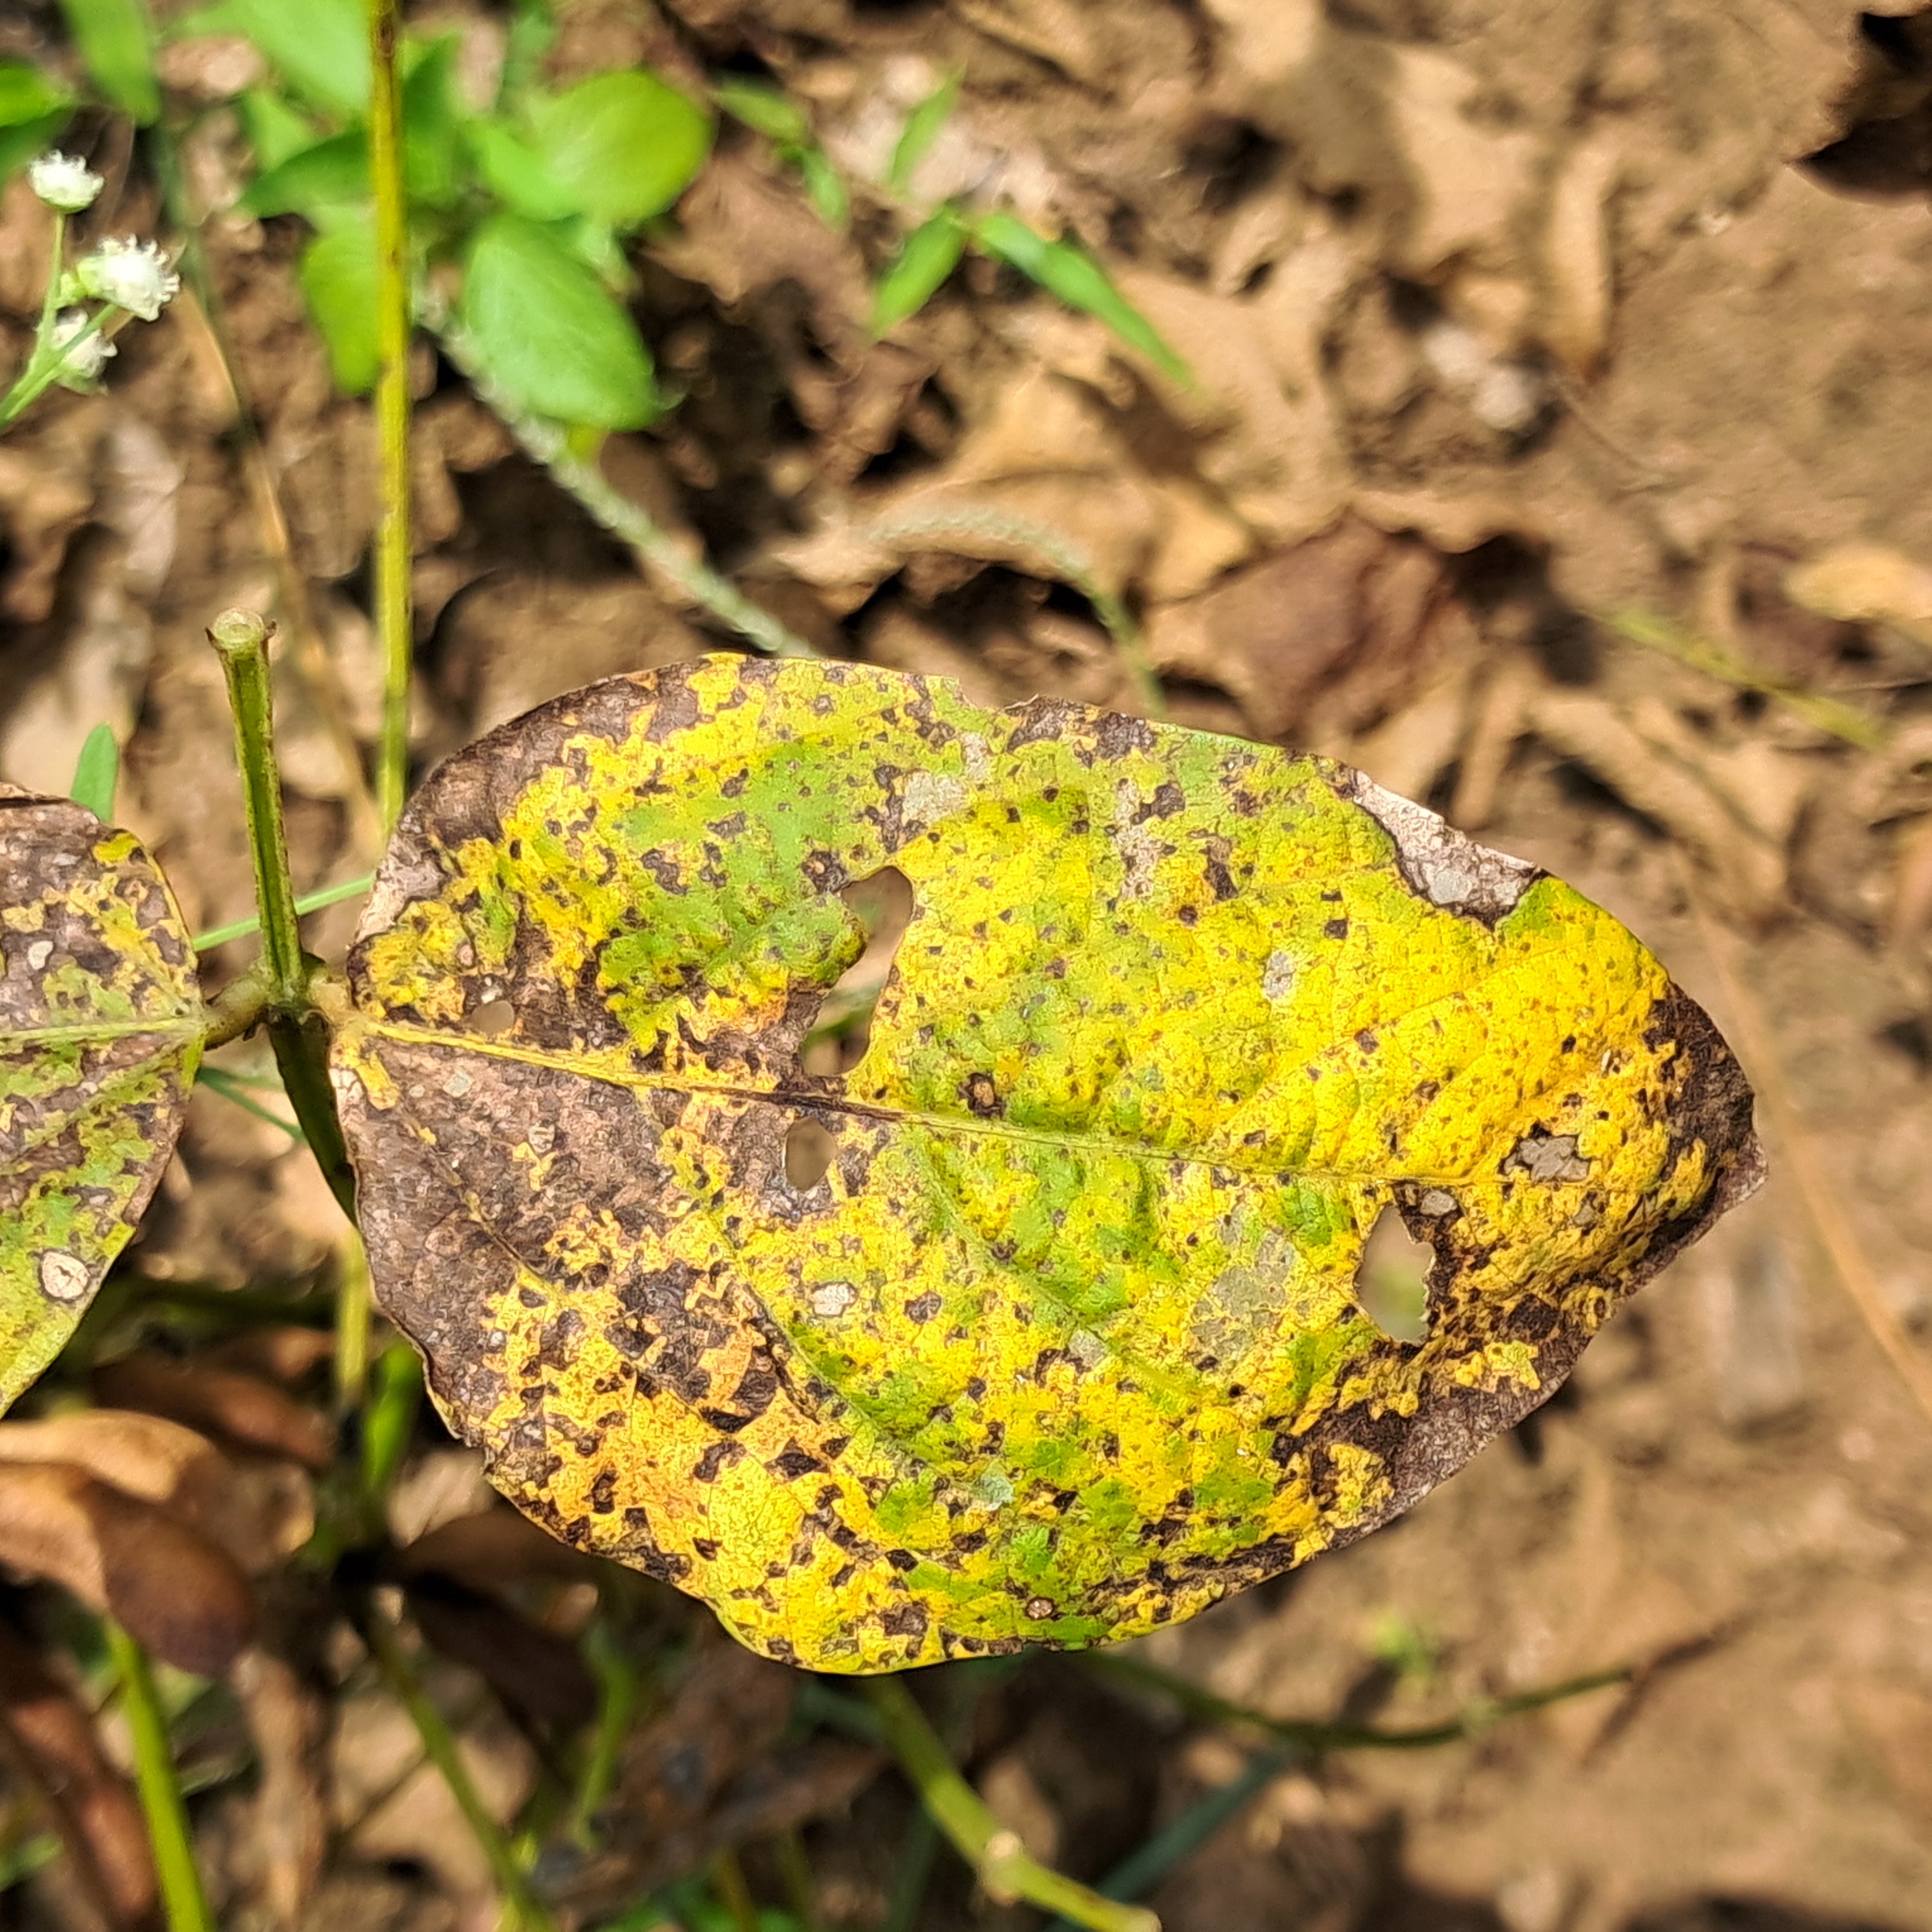
Label: Rust